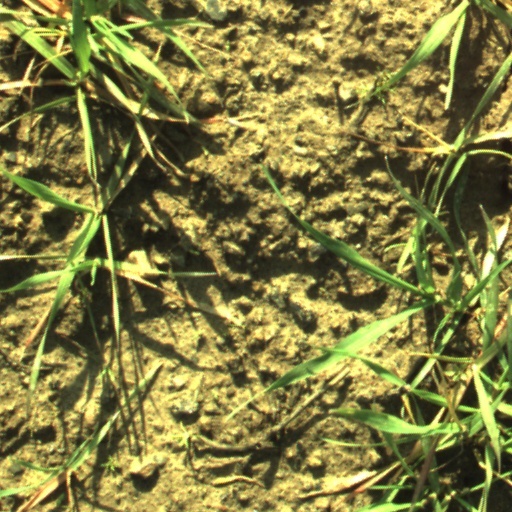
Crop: wheat